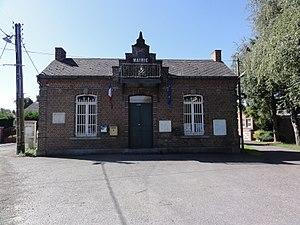
Audignies (Nord, Fr) mairie
Audignies est une commune française située dans le département du Nord, en région Hauts-de-France.